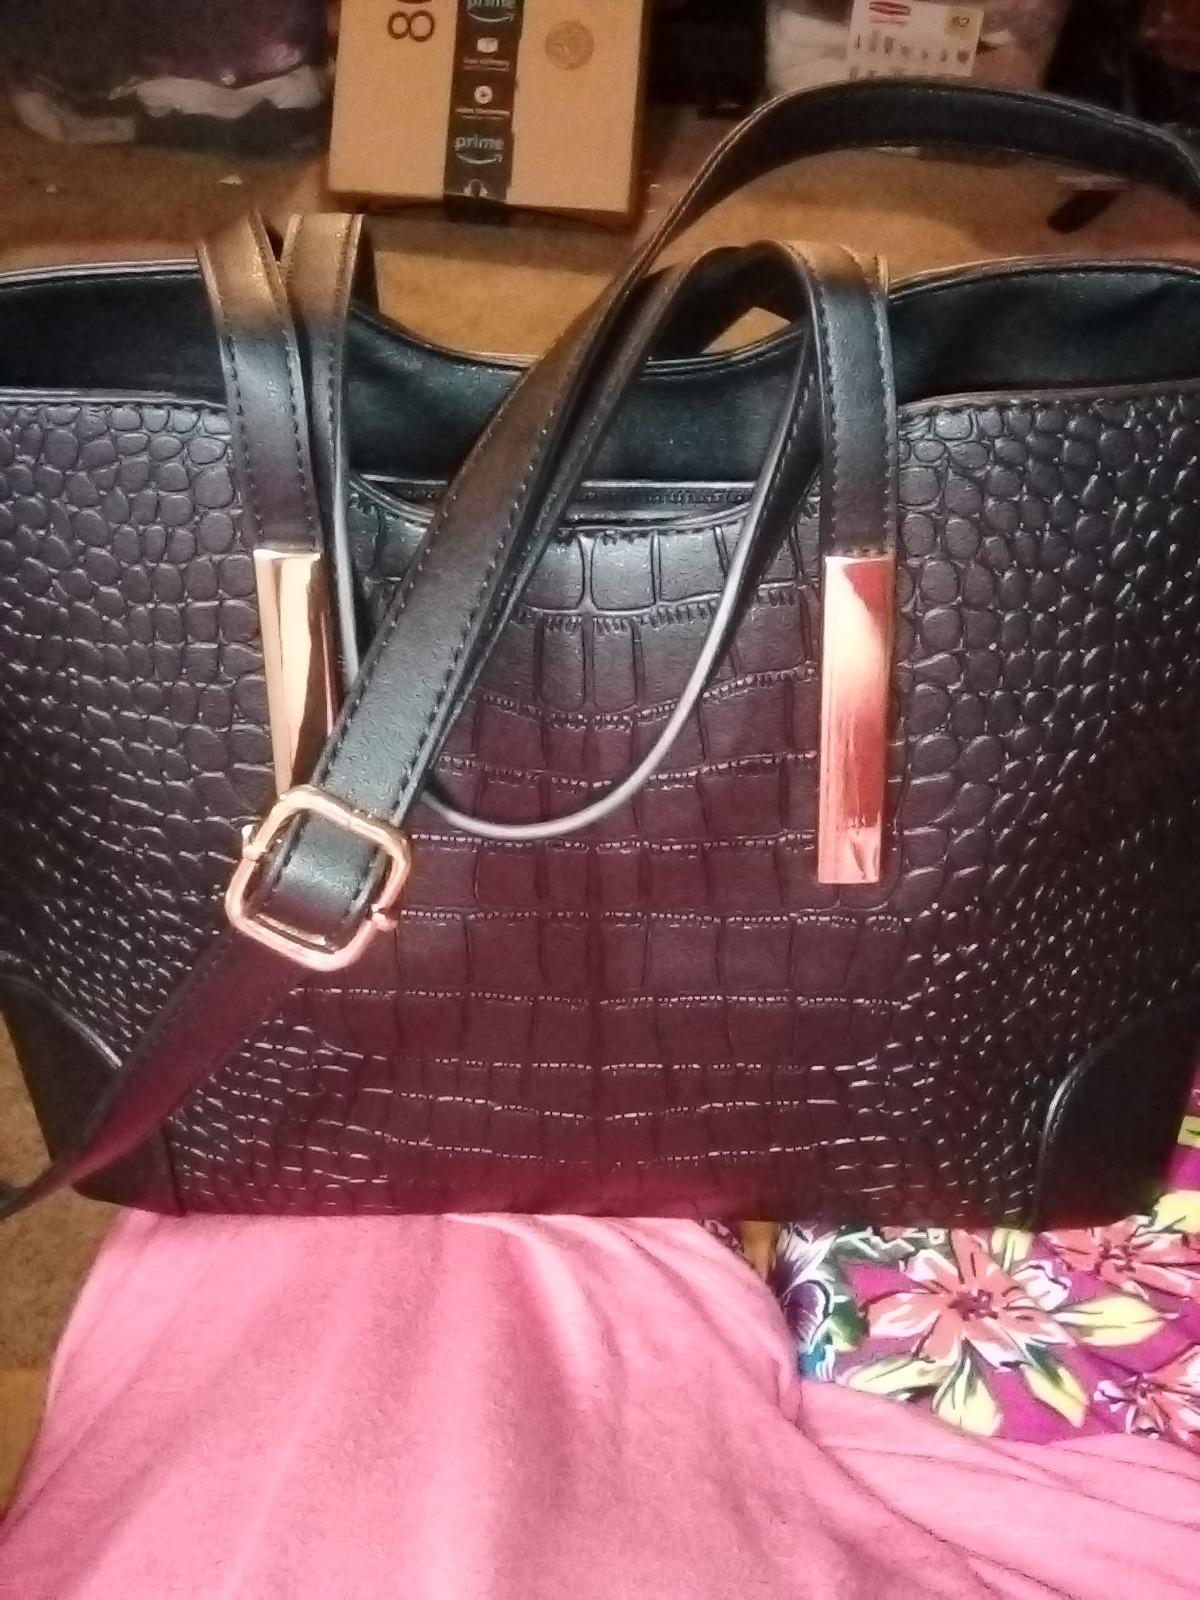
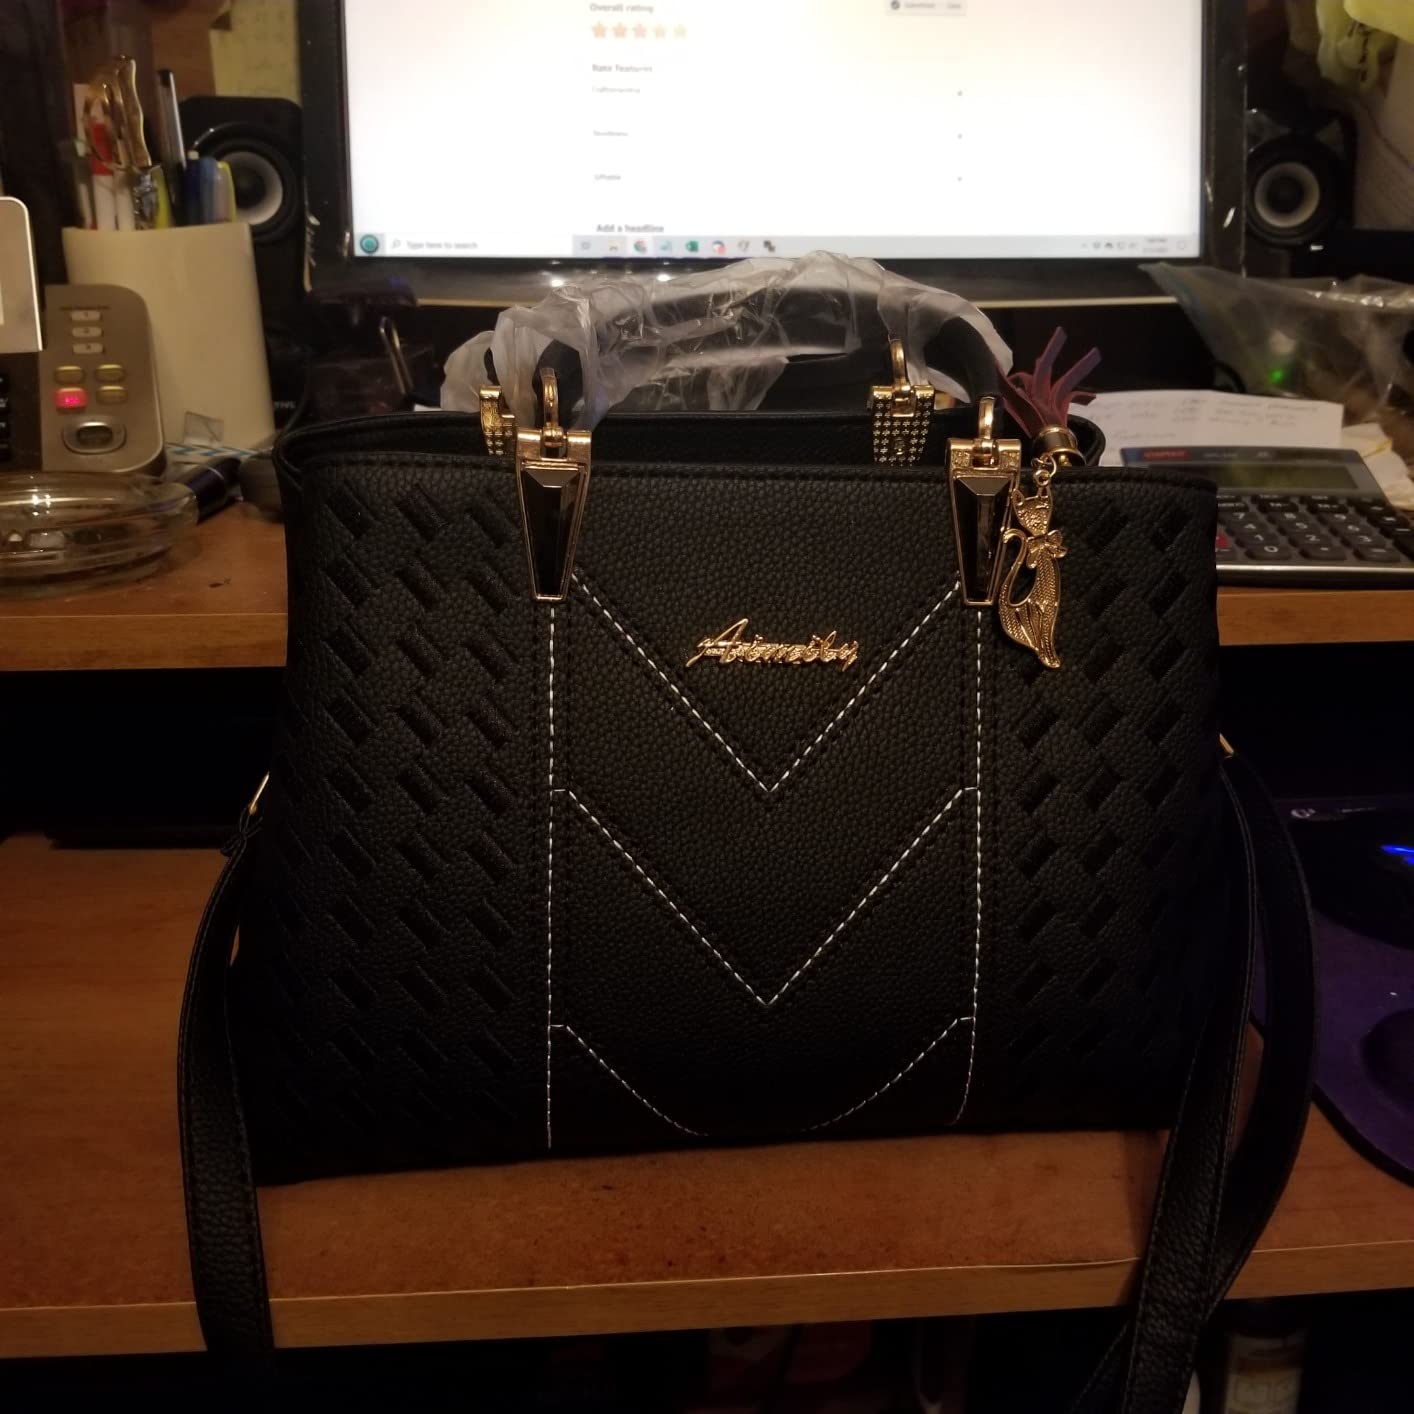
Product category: accessories_handbag
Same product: no